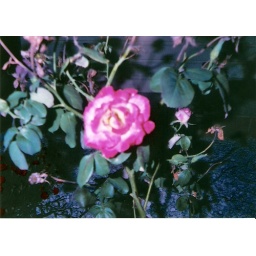
A rose bush outside the house rendered in purple flash.